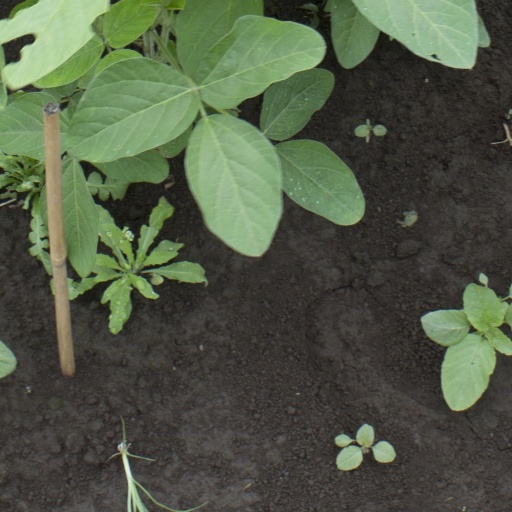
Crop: soybean